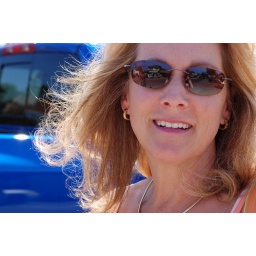
My mom in blue and orange